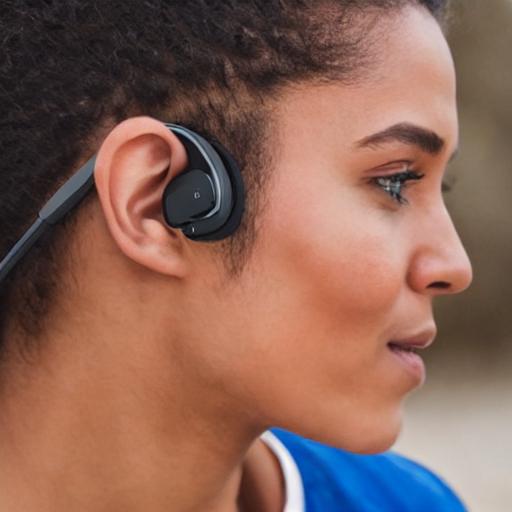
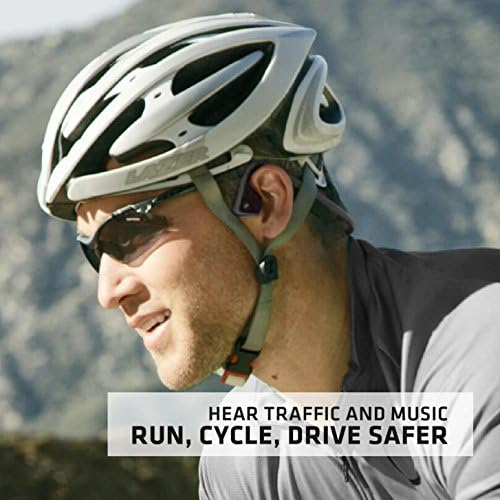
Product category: headphones
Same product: no